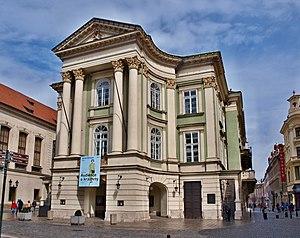
Prague est la capitale et la plus grande ville de la Tchéquie, en Bohême. Située au cœur de l'Europe centrale, à l'ouest du pays, la ville est édifiée sur les rives de la Vltava.